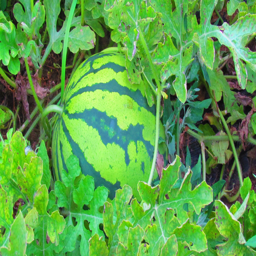
food , an early variety grown from seed we saved last year